Record of Grancrest War

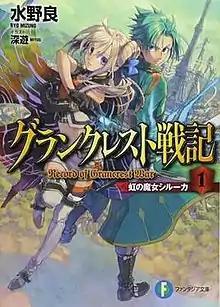
First light novel volume cover

is a Japanese light novel series and tabletop role-playing game written by Ryo Mizuno and illustrated by Miyū. Fujimi Shobo have published it in ten volumes from 2013 to 2018 under their Fujimi Fantasia Bunko imprint. A manga adaptation of the first two light novels with art by Makoto Yotsuba was serialized from June 2016 to June 2018 in Hakusensha's "seinen" manga magazine "Young Animal". It has been collected in seven "tankōbon" volumes. An anime television series adaptation by A-1 Pictures aired from January 6 to June 23, 2018. A strategy video game for the PlayStation 4 was published on June 14, 2018.